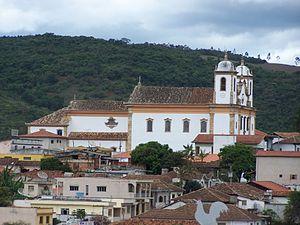
Caeté est une municipalité brésilienne de l'État du Minas Gerais et la microrégion de Belo Horizonte.